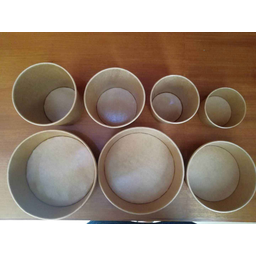
Label: paper